Religion in ancient Rome

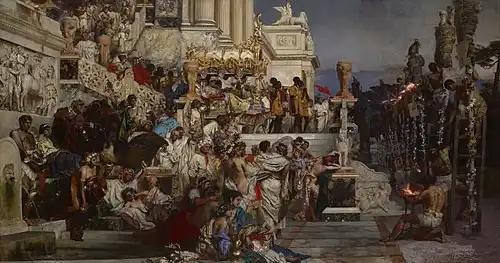
"Nero's Torches", by Henryk Siemiradzki (1876). According to Tacitus, Nero used Christians as human torches

The Roman Empire expanded to include different peoples and cultures; in principle, Rome followed the same inclusionist policies that had recognised Latin, Etruscan and other Italian peoples, cults and deities as Roman. Those who acknowledged Rome's hegemony retained their own cult and religious calendars, independent of Roman religious law. Newly municipal Sabratha built a Capitolium near its existing temple to Liber Pater and Serapis. Autonomy and concord were official policy, but new foundations by Roman citizens or their Romanised allies were likely to follow Roman cultic models. Romanisation offered distinct political and practical advantages, especially to local elites. All the known effigies from the 2nd century AD forum at Cuicul are of emperors or Concordia. By the middle of the 1st century AD, Gaulish Vertault seems to have abandoned its native cultic sacrifice of horses and dogs in favour of a newly established, Romanised cult nearby: by the end of that century, Sabratha's so-called tophet was no longer in use. Colonial and later Imperial provincial dedications to Rome's Capitoline Triad were a logical choice, not a centralised legal requirement. Major cult centres to "non-Roman" deities continued to prosper: notable examples include the magnificent Alexandrian Serapium, the temple of Aesculapeus at Pergamum and Apollo's sacred wood at Antioch.